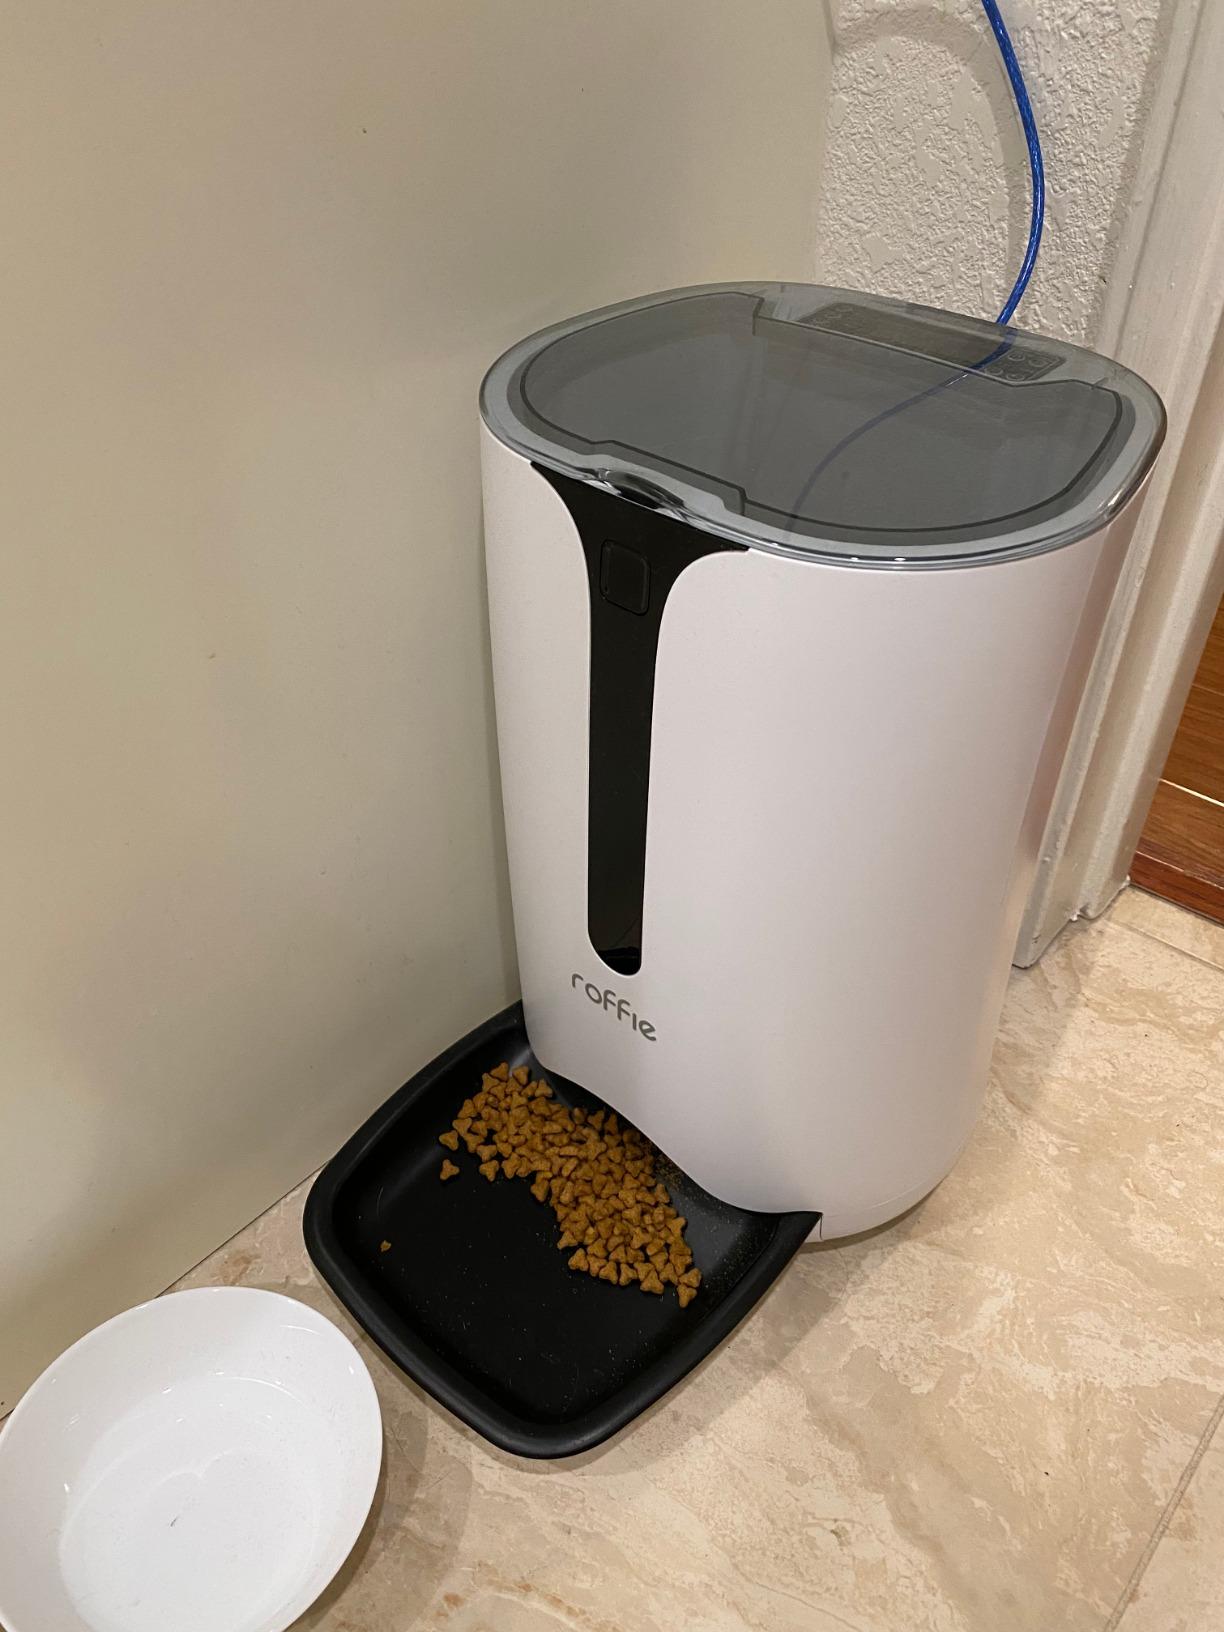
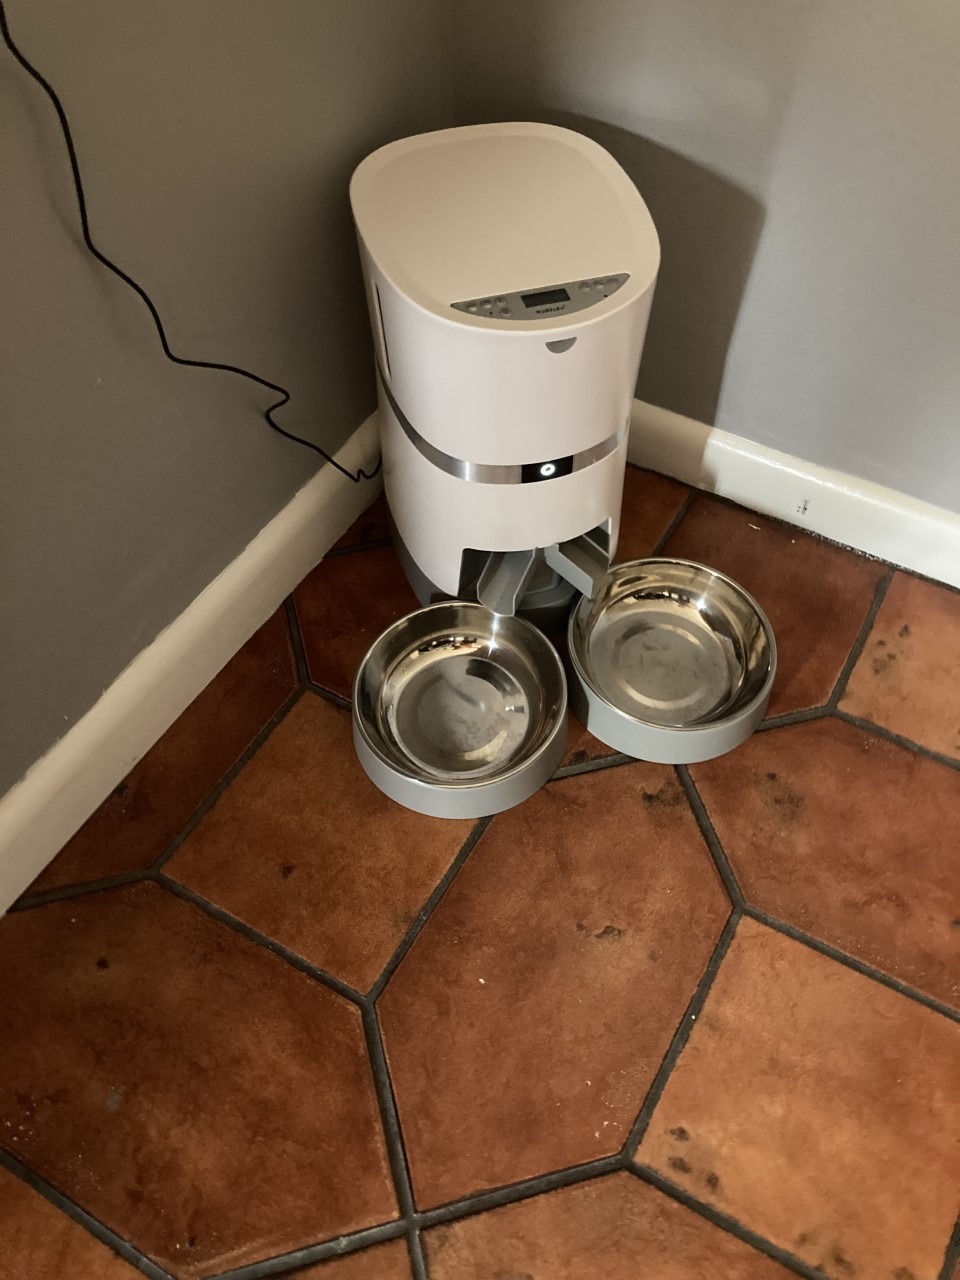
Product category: items_feeder
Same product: no